Answer in natural language. Considering the relative positions, where is scenic landscape wall decor photo (highlighted by a green box) with respect to walnut tv stand (highlighted by a blue box)? Choose between the following options: below or above
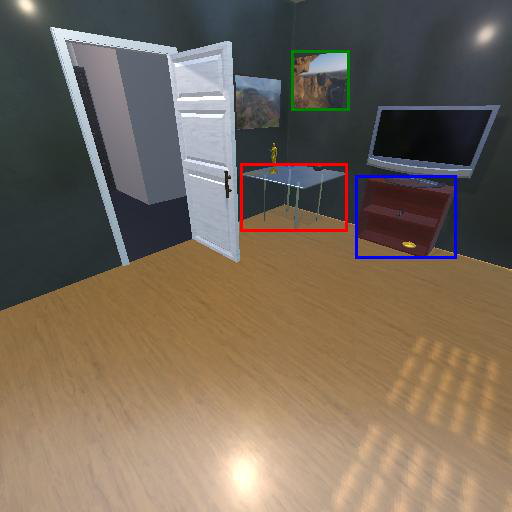
<answer>above</answer>